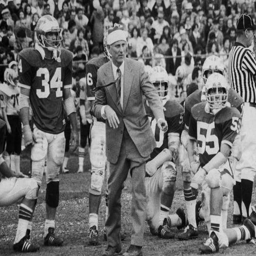
jazz artist and his players during a time out .